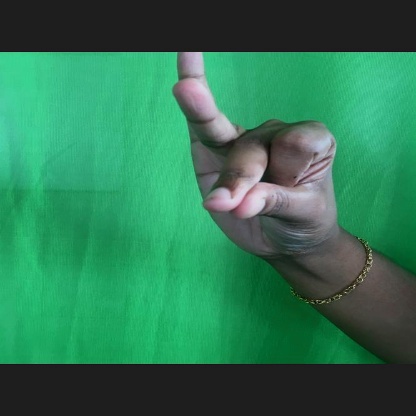
Mudra: Bramaram